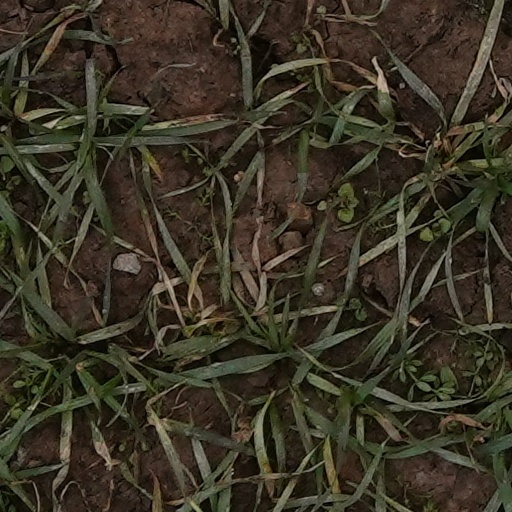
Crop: wheat